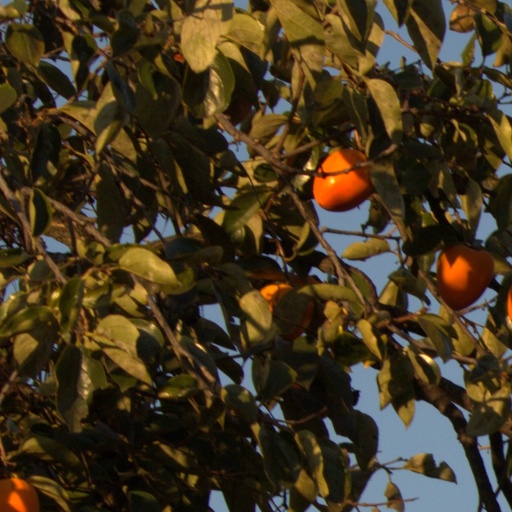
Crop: grape